MIT Science Fiction Society

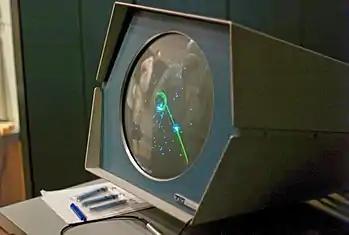
"Spacewar!" video game written at MIT in 1962, on an early PDP-1 minicomputer

Guest speakers at meetings of the Society have included Hugo Gernsback (whose 1963 address to the Society has been published as "Prophets of Doom"), Frederik Pohl, John W. Campbell, Isaac Asimov, Hal Clement, and Larry Niven, and more recently John Scalzi and Charles Stross. The Society was instrumental in the first Boskone science fiction convention, in NESFA founding, and in the Noreascon in 1971, among others. The World Science Fiction Society, which sponsors the Hugo awards, is still located in Cambridge.